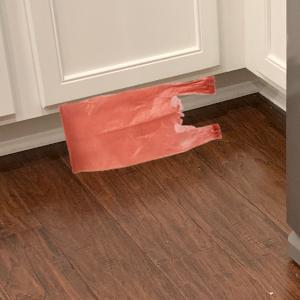
Label: plasticbags